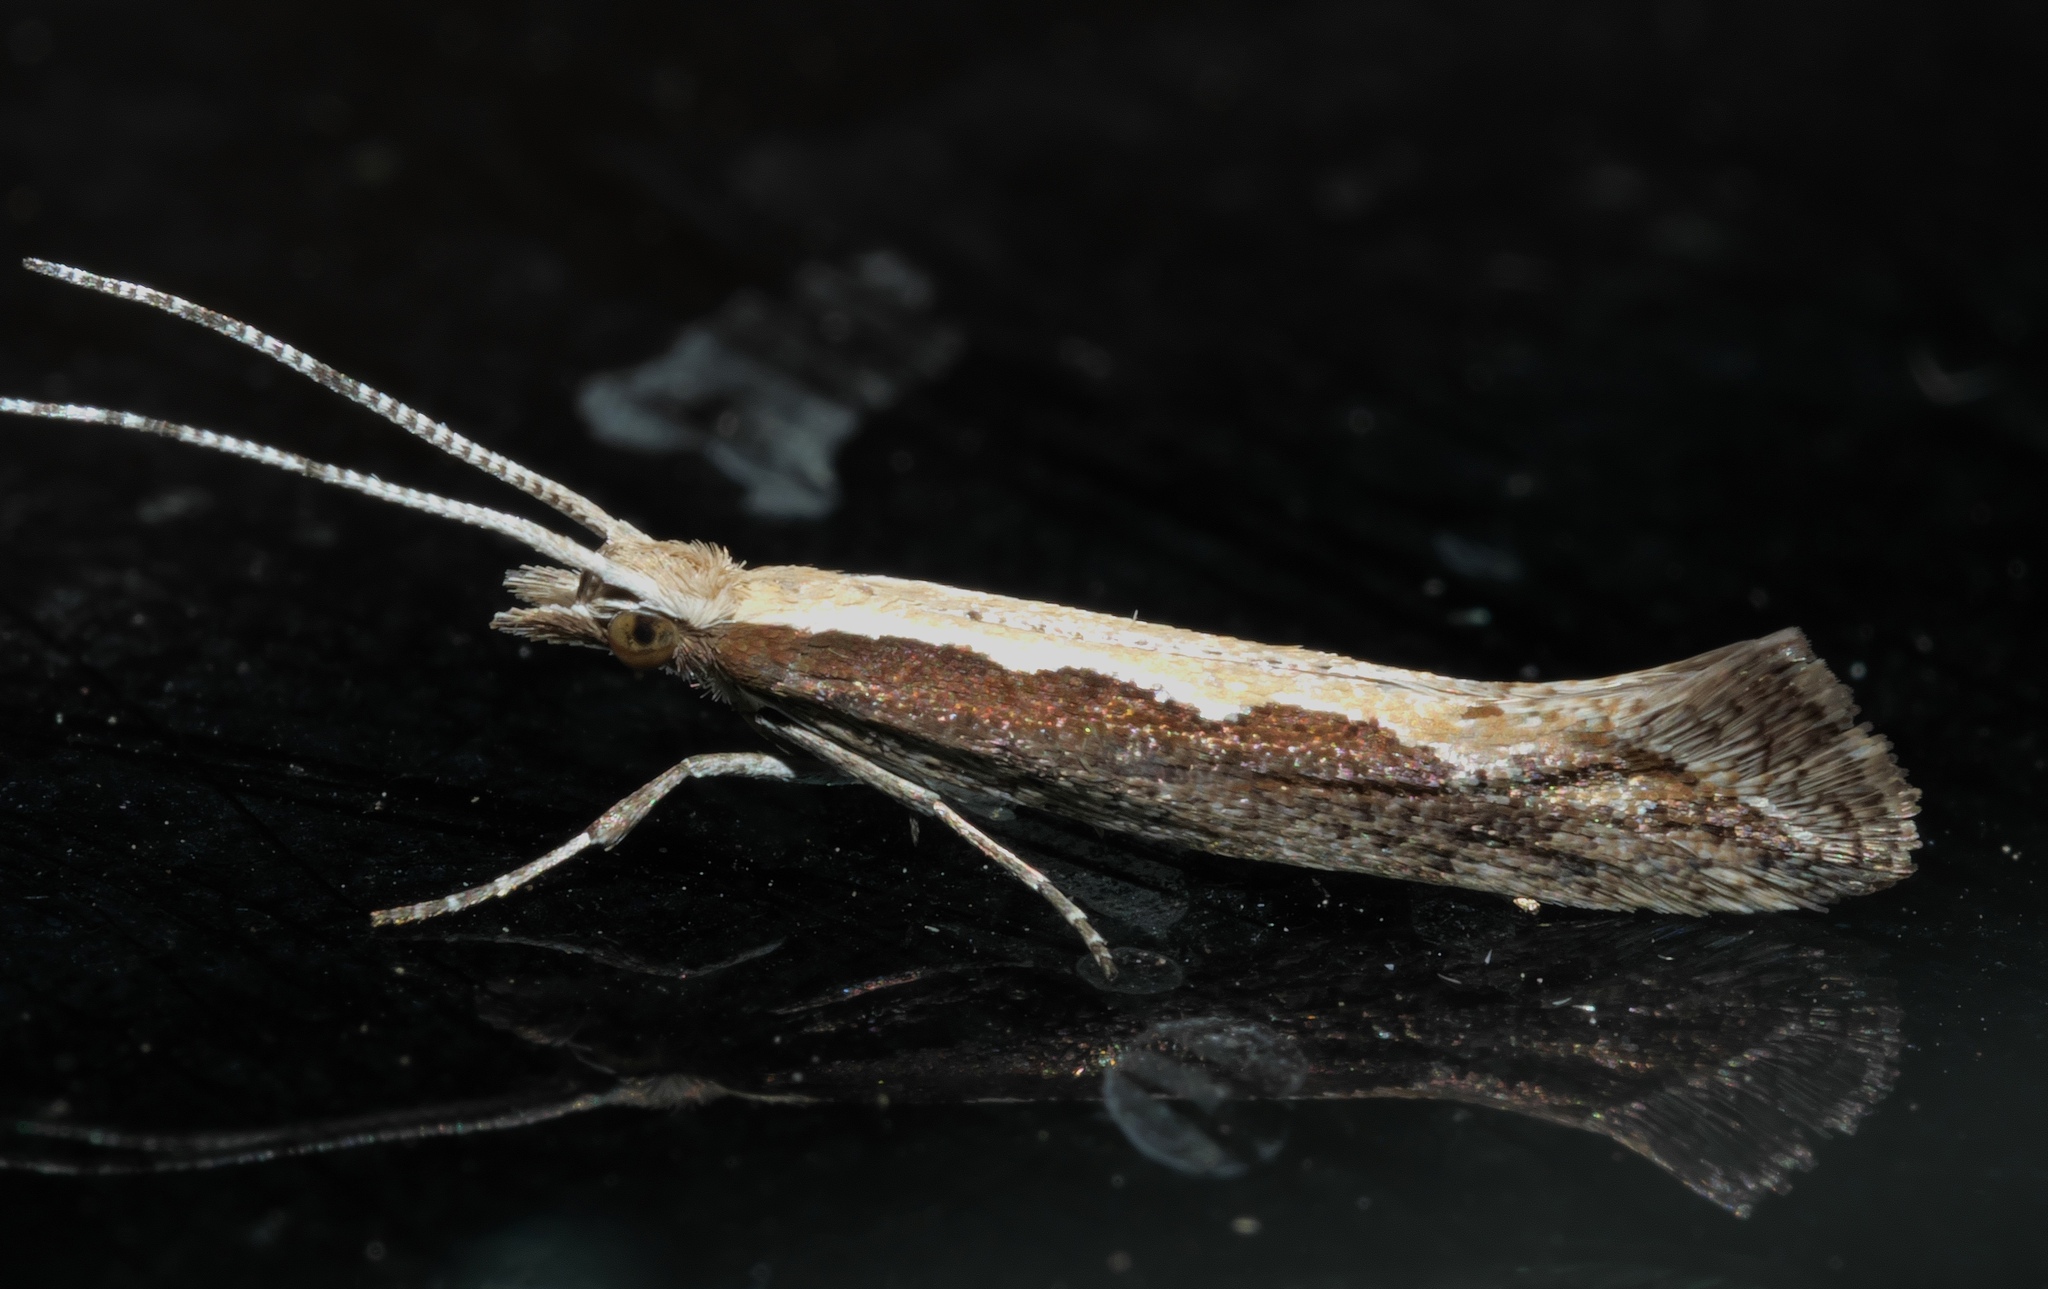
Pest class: diamondback_moth